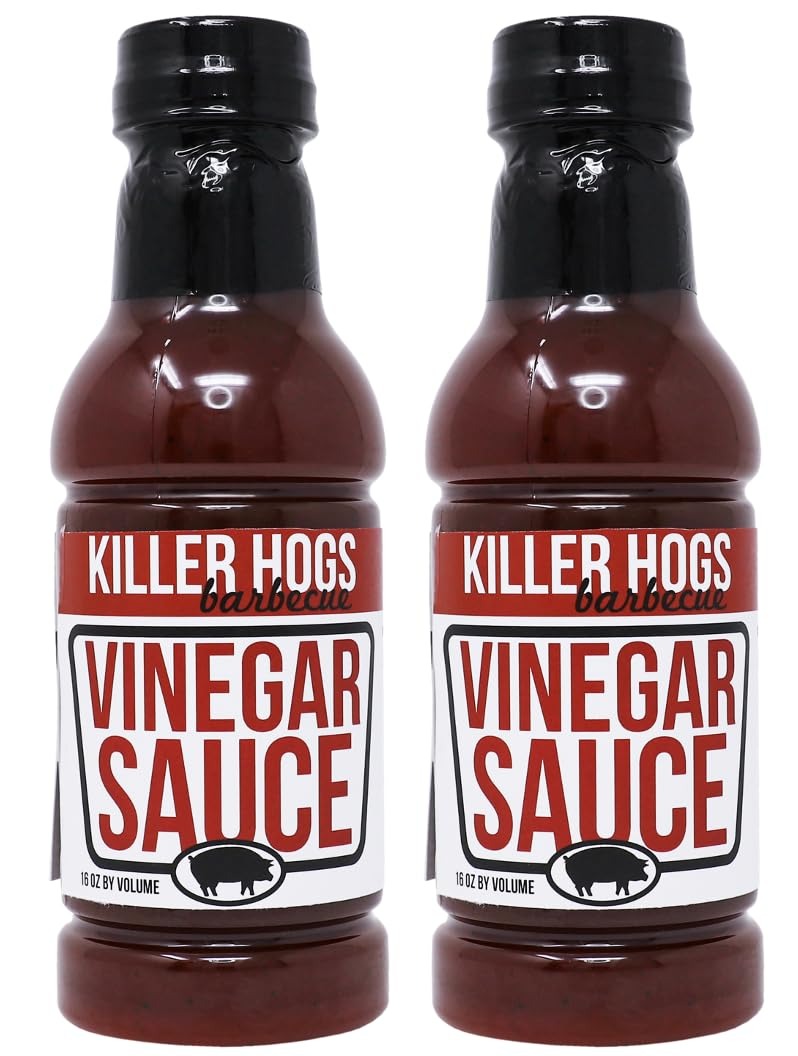
Item Name: Killer Hogs Vinegar Sauce Pack of Two Bottles | Championship Grill and BBQ Sauce for Beef, Steak, Burgers, Pork, and Chicken | Sweet and Tangy and Spicy | Contains Two 16 Ounce Bottles (2-Pack)
Bullet Point 1: CHAMPIONSHIP BBQ SAUCE - This sauce was developed and is used by our award winning Killer Hogs Championship BBQ team.
Bullet Point 2: HIGHEST RATED SAUCE - We've been making this sauce for over 10 years, shipping tens of thousands across the United States, and satisfying professional pitmasters, amateurs, backyard BBQ enthusiasts, chefs, and everyone in between
Bullet Point 3: DESIGNED FOR CONSISTENT RESULTS - We developed this Vinegar Sauce so you don't have to worry about getting the perfect flavor at your BBQ. The Vinegar Sauce provides a consistent and delicious flavor you can count on time and time again
Bullet Point 4: NO RISK AND NO HASSLE - For almost a decade, we have been delighting customers. If you are not satisfied with your purchase of any Killer Hogs product, please contact us and we'll gladly refund your money. That's it - no questions, no hassle, no risk.
Bullet Point 5: MADE IN THE USA - We pride ourselves in manufacturing all our products in the USA using the highest quality ingredients
Product Description: First Place Vinegar Sauce - 2016 Memphis In May BBQ World Championships When a mediocre sauce just won’t cut it, this sauce here will deliver that world champion level of flavor your BBQ deserves. Inspired by our roots in West Tennessee barbecue, The Vinegar Sauce is sweet and tangy with perfectly balanced flavors and a kick of heat at the end. Ingredients: Sugar, apple cider vinegar, water, corn syrup, tomato paste, high fructose corn syrup, distilled vinegar, salt, Worcestershire sauce (molasses, caramel color, garlic powder, anchovies, tamarind), spices, pasteurized cream, paprika, dehydrated onion, sodium benzoate, potassium sorbate, dehydrated garlic, xanthan gum, onion powder and natural flavor. CONTAINS: MILK, ANCHOVIES (FISH)
Value: 32.0
Unit: Fl Oz

Price: 13.035